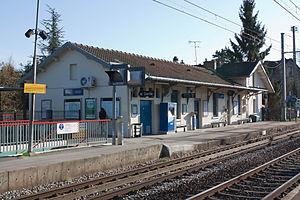
La gare d'Igny est une gare ferroviaire française de la ligne de Grande Ceinture, située dans la commune d'Igny.